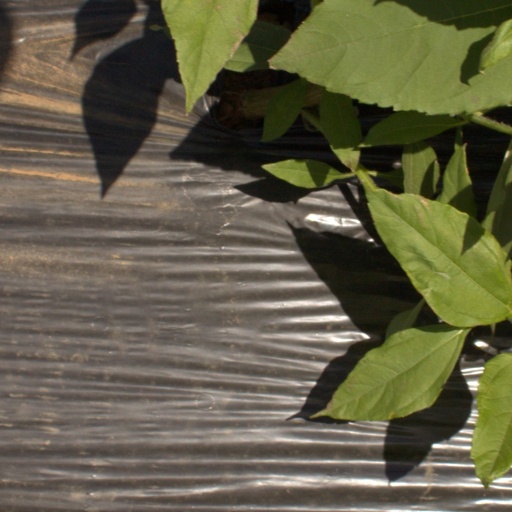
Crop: Jerusalem artichoke